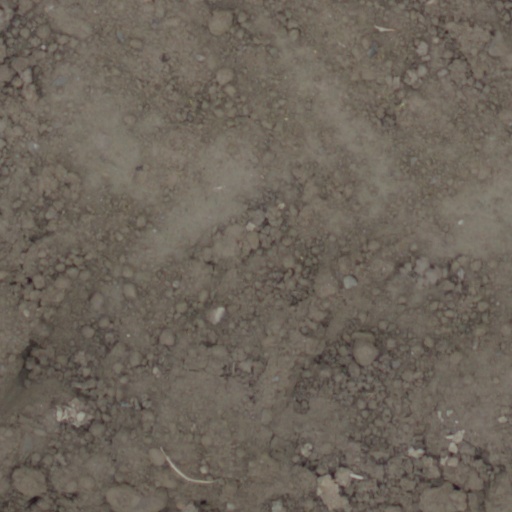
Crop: wheat